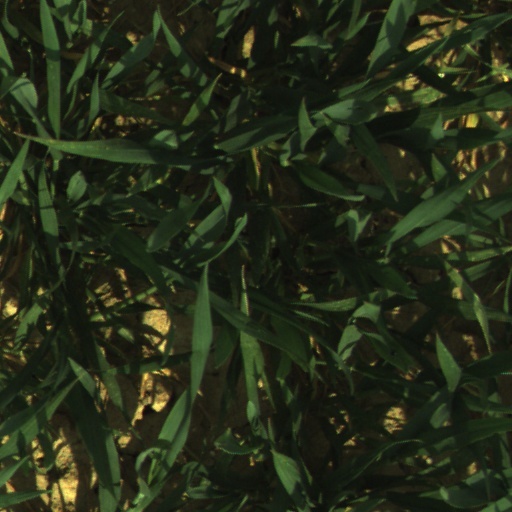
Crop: wheat